Reagan Wickens

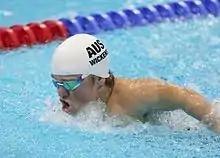
Wickens at the 2012 London Paralympics

Wickens is an S6 classified swimmer. Reagan started swimming at his local pool, Sutherland leisure centre, at a young age and first competed at the age of 10 in school carnivals. He competed at the 2009 Youth Paralympics in four different swimming strokes, and taking home five medals, one of which was gold. He competed at the 2011 New South Wales Multi Class Championships, where he competed in three events and finished first in all of them. That year, he also competed Para-Pan Pacific Championships where he earned four silver medals and two gold medals. He was selected to represent Australia at the 2012 Summer Paralympics in swimming in the 400 m Freestyle, 50 m Butterfly, 50 m Freestyle, 200 m Individual medley, 100 m Backstroke and 100 m Freestyle. He left for Wales for a team training camp on 10 August 2012 before the start of the Games. He did not medal at the 2012 Games.